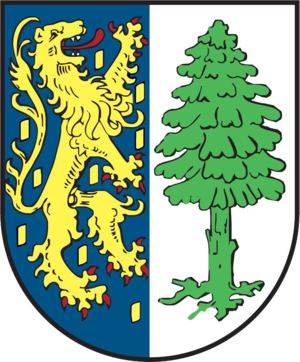
Dannenfels est une municipalité allemande située dans le land de Rhénanie-Palatinat et l'arrondissement du Mont-Tonnerre.